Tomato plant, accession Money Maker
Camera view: tilt-top (135 deg); turntable rotation: 60 degrees
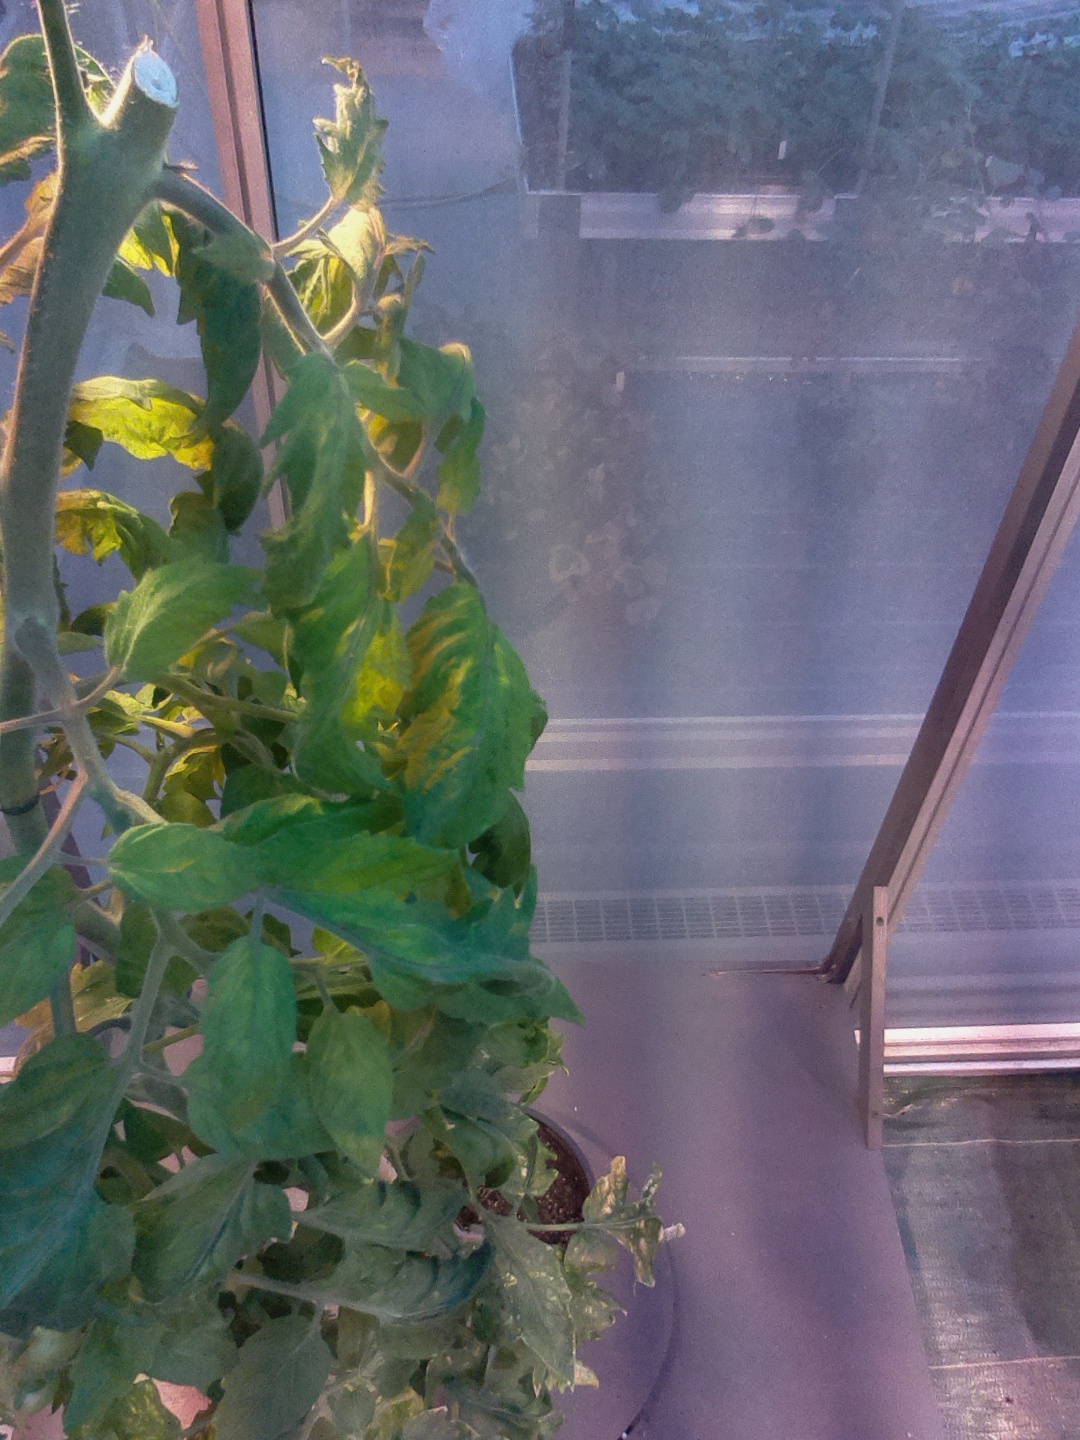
BBCH growth stage 76: 60%-70% of final fruit size